Héctor Camacho

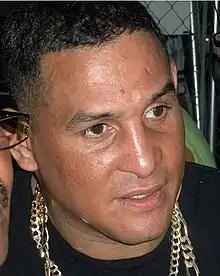
Camacho in 2009

Héctor Luís Camacho Matías (May 24, 1962 – November 24, 2012), commonly known by his nickname "Macho", which also refers to strong men who do not show weakness. Camacho was a Puerto Rican professional boxer and entertainer. Known for his quickness in the ring and flamboyant style, Camacho competed professionally from 1980 to 2010, and was a world champion in three weight classes. He held the WBC super featherweight title from 1983 to 1984, the WBC lightweight title from 1985 to 1987, and the WBO junior welterweight title twice between 1989 and 1992.